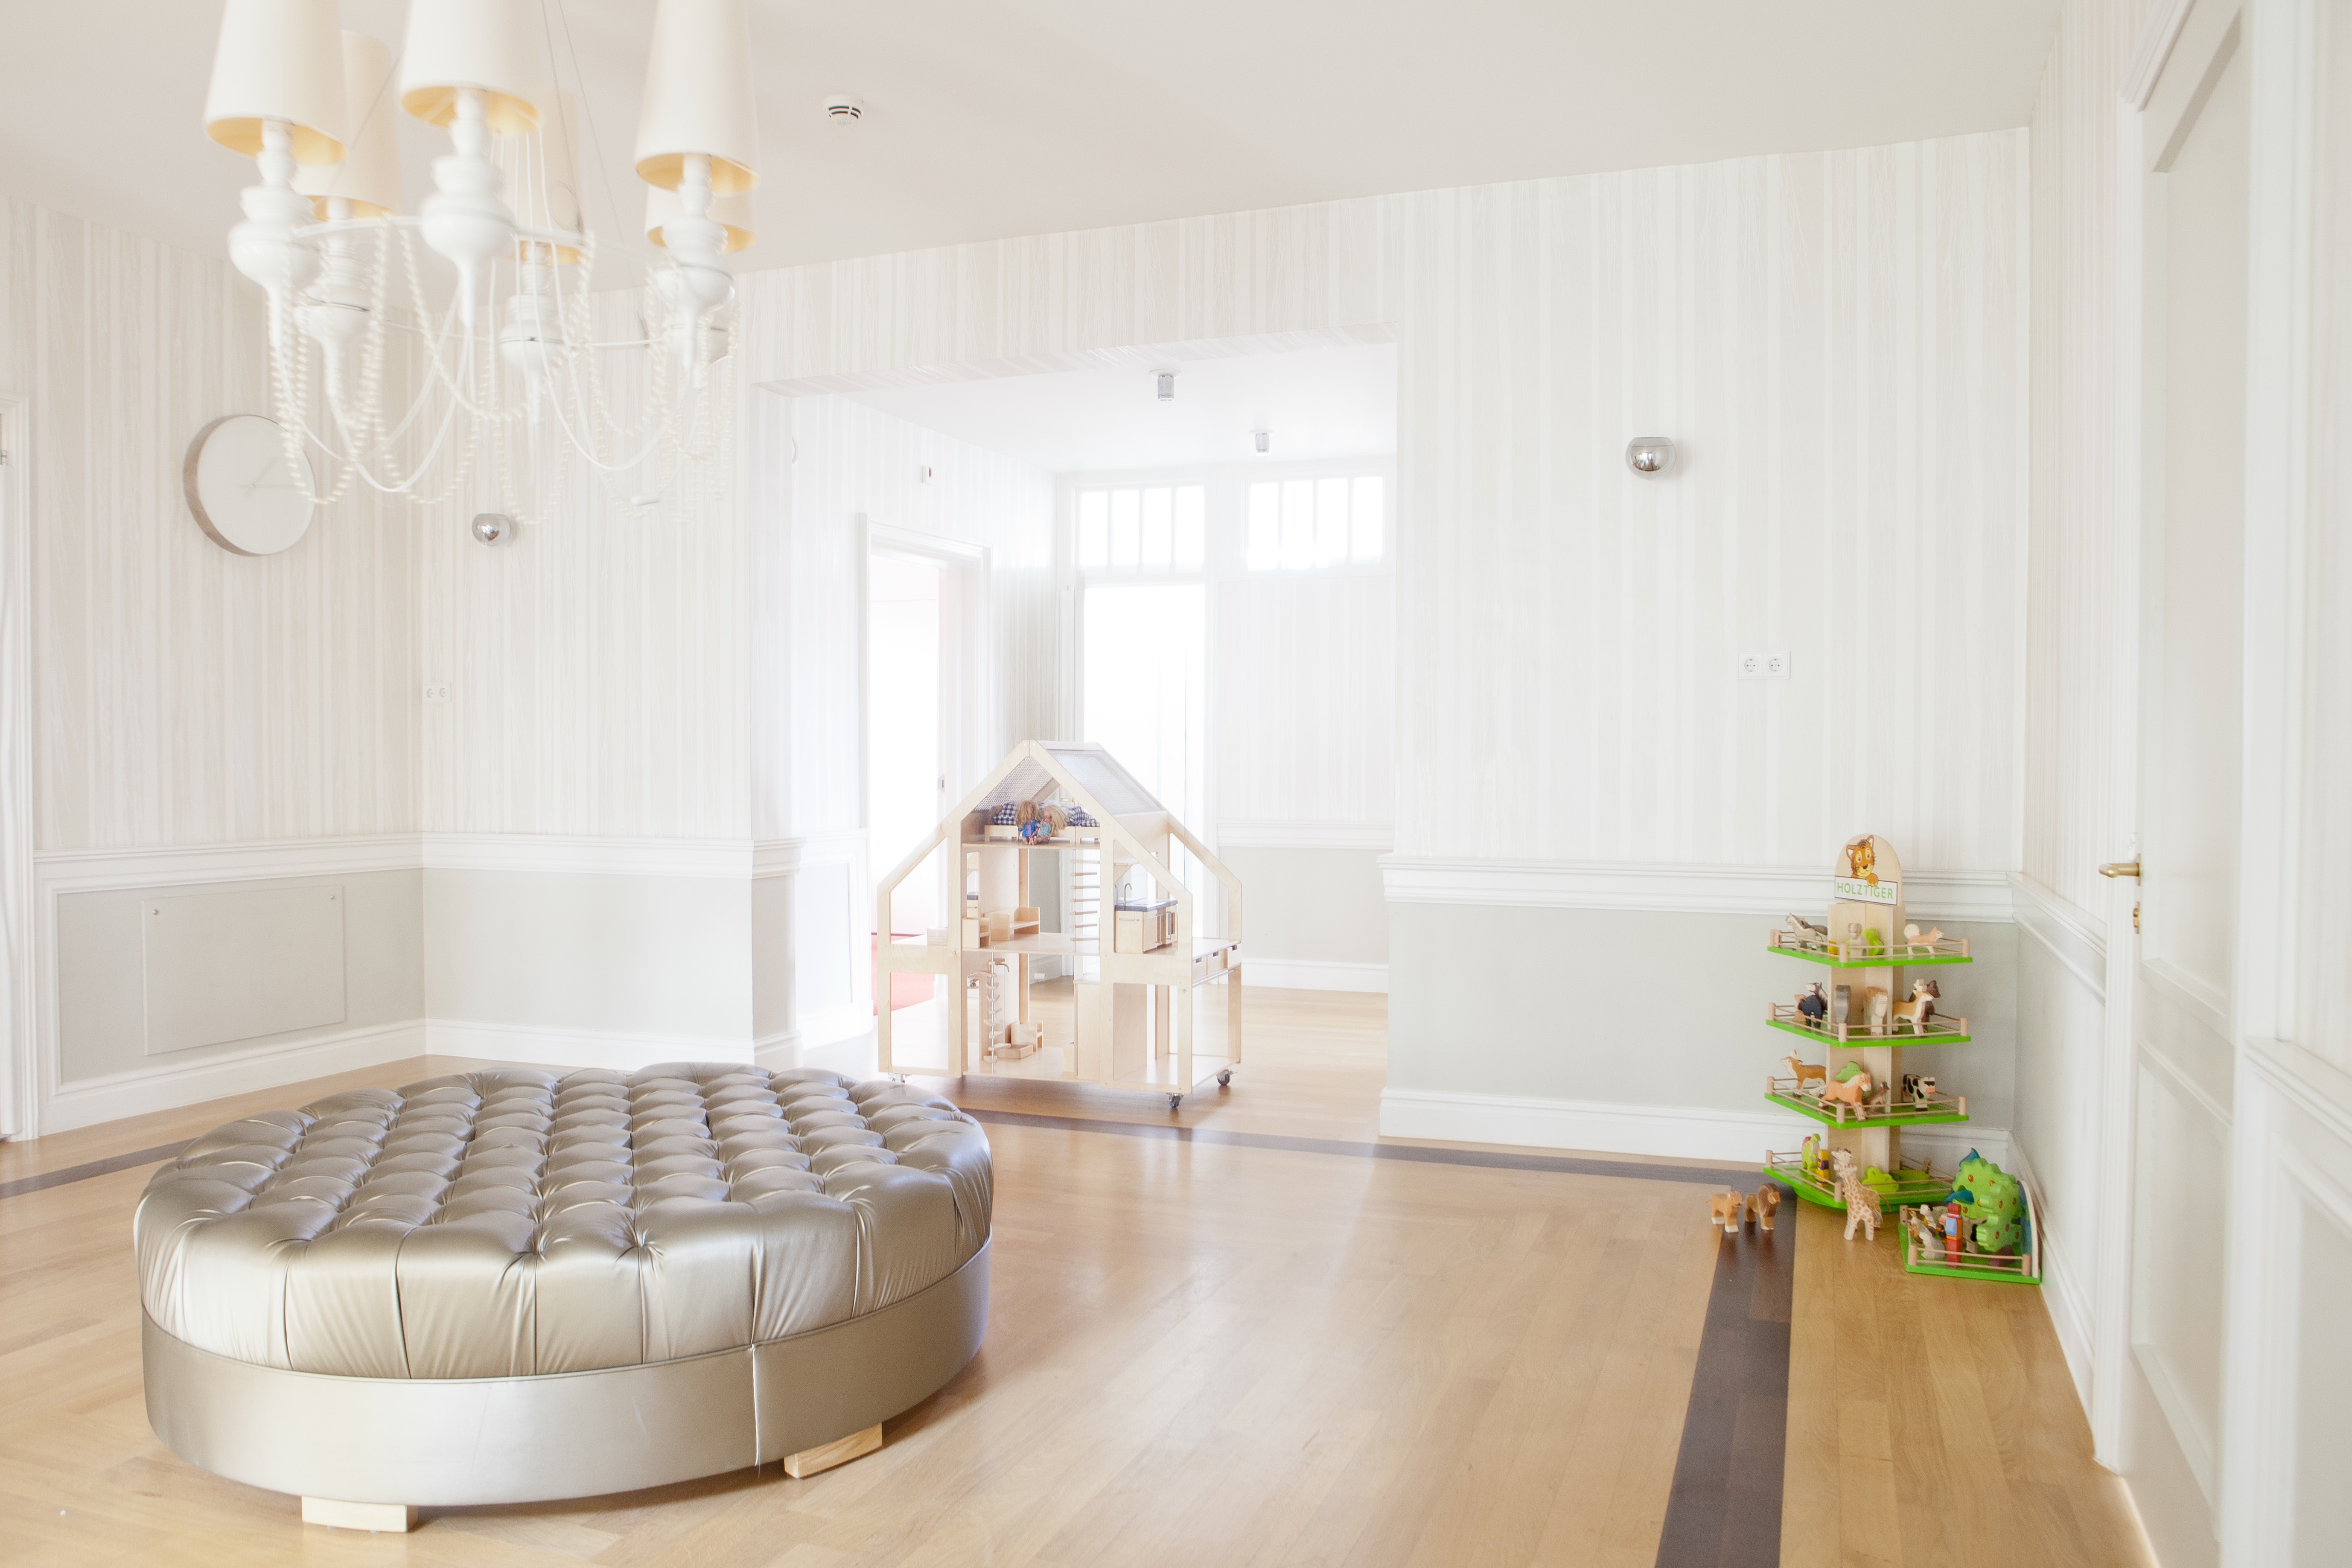
floor, home, cottage, property, furniture, room, bedroom, apartment, interior design, indoors, hardwood, bed, toys, ottoman, real estate, flooring, wood flooring, playroom, children's room, bed frame